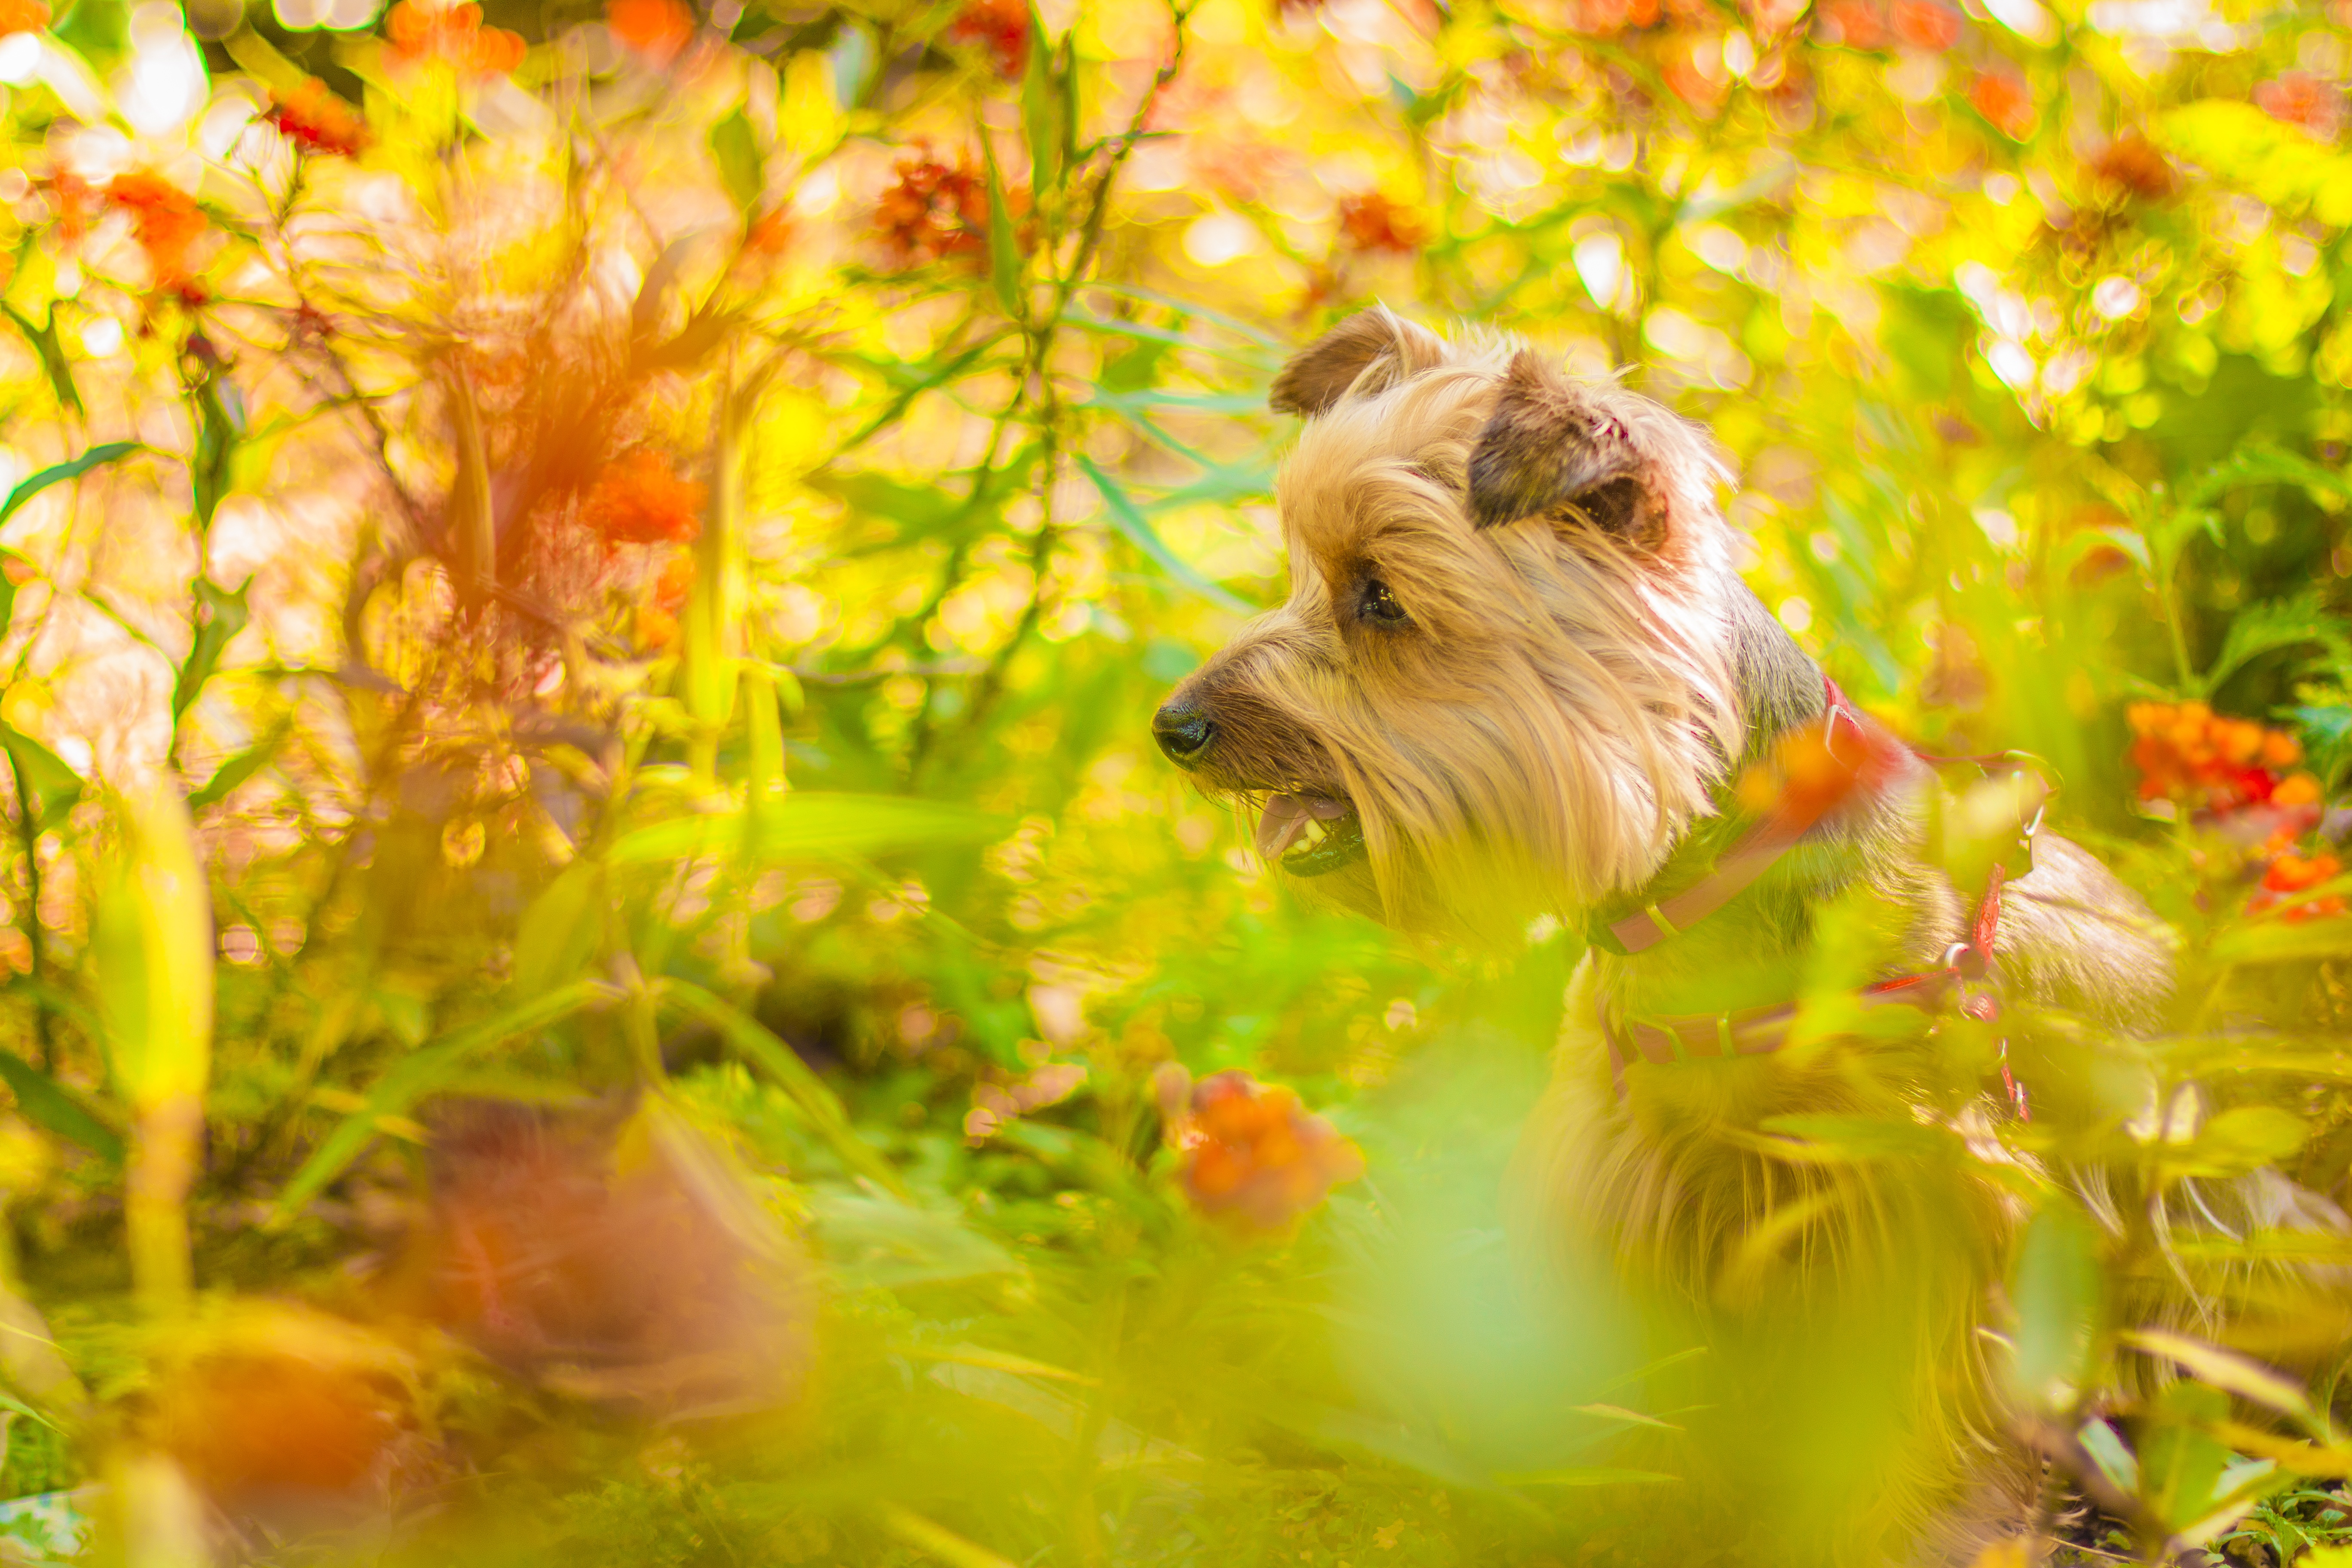
nature, flower, fauna, yellow, flora, plant, grass, autumn, wildlife, season, leaf, sunlight, wildflower